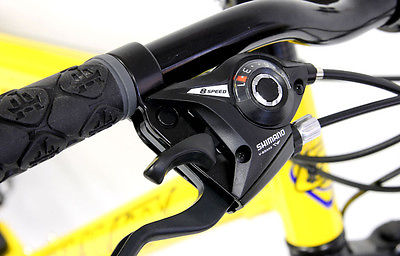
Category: bicycle